Rick Wagner

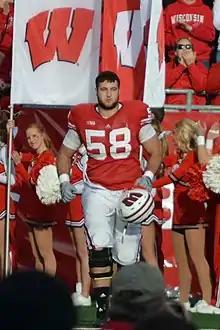
Wagner with the Wisconsin Badgers in 2012

Richard Alexander Wagner (born October 21, 1989) is an American former professional football offensive tackle. He was selected by the Baltimore Ravens in the fifth round of the 2013 NFL draft. He played college football at Wisconsin. Wagner was also a member of the Detroit Lions and Green Bay Packers.